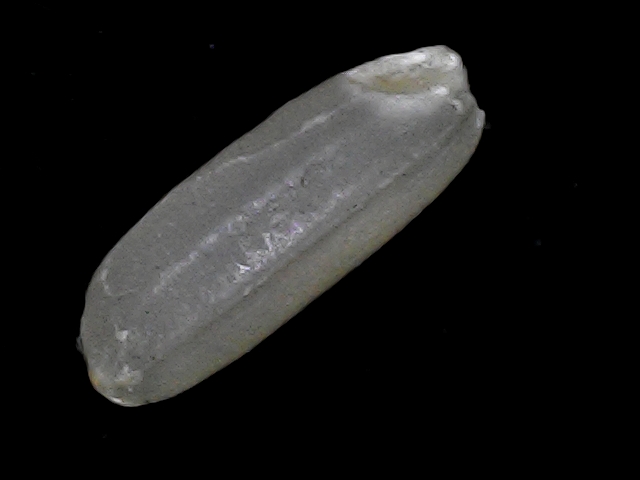
Rice variety: BD56